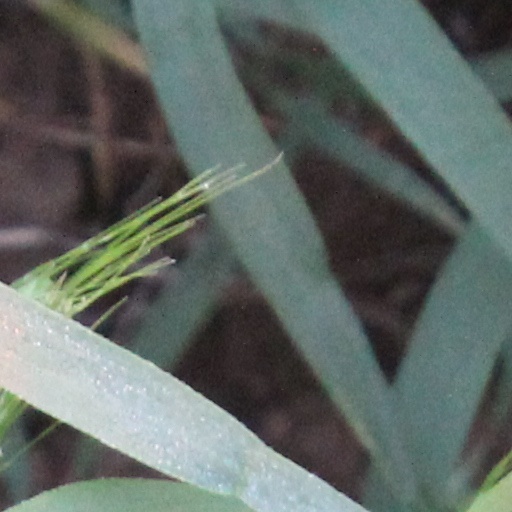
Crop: wheat